The Carol Burnett Show

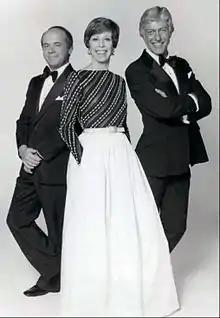
From left to right: Conway, Burnett, and Dick Van Dyke in the final season

In November 1976, the series' tenth year, "The Carol Burnett Show" presented what would become one of its best-known and most well-regarded sketches: "Went with the Wind!" a parody of the 1939 film "Gone with the Wind", which had its television debut on NBC the week before. After the 1976–77 season ended, Harvey Korman decided to leave the series. After a decade of working with Burnett and winning several Emmy Awards, Korman had been offered a contract by ABC to headline his own series. Also, the ratings had begun to decline with the series ending its 10th season in 44th place as opposed to the previous year's Nielsen rating at No. 29. Nevertheless, CBS renewed Burnett's show for an 11th season.